Order of the Southern Cross

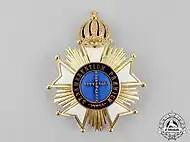
Grand Cross of the Imperial Order of the Cross.

The National Order of the Southern Cross is a Brazilian order of chivalry founded by Emperor Pedro I on 1 December 1822. The order aimed to commemorate the independence of Brazil (7 September 1822) and the coronation of Pedro I (1 December 1822). The name derives from the geographical position of the country, under the constellation of the Southern Cross and also in memory of the name – "Terra de Santa Cruz" (Land of the Holy Cross) – given to Brazil following its first arrival by Europeans in 1500.